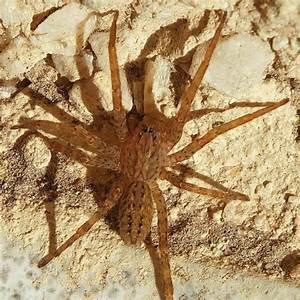
spider